Chalfont St Peter

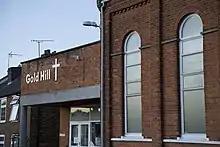
Gold Hill Baptist Church

Chalfont St Peter occasionally appears in media, the most recent being in Channel 4's "" on 26 October 2012. Several local landmarks featured in the programme including The Village Hall pub, since returned to its former name, the Jolly Farmer, on Goldhill Common and Mr. Crusty on the high street.